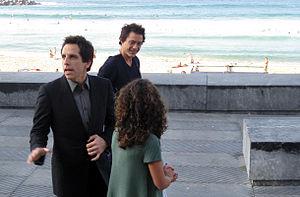
Ben Stiller [bɛn ˈstɪlɚ] est un acteur, humoriste, réalisateur, scénariste et producteur de cinéma américain né le 30 novembre 1965 à New York.